Bedford Basin

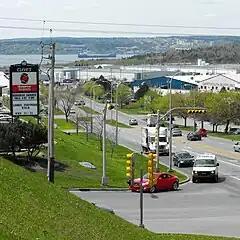
The east shore of the basin is home to Burnside Industrial Park. Bedford Bay may be seen in the background.

The lands surrounding the basin are heavily developed with the only significant greenspace remaining being along the northeastern shore of the basin where a significant blast buffer zone surrounds Canadian Forces Ammunition Depot Bedford (CFAD Bedford); this is the Royal Canadian Navy's weapons depot for its Atlantic fleet, known as Maritime Forces Atlantic (MARLANT).